South Kingstown High School

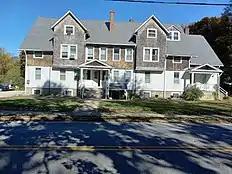

South Kingstown High School was originally located at Narragansett Pier, formerly a part of South Kingstown. The school was then moved to the Columbia Building, also called the Times Building in Wakefield at the intersection of Columbia Street, Main Street, and Woodruff Avenue, in 1878. The high school remained in the Columbia Building until the building burnt down in a fire on April 10, 1880. South Kingstown High School continued to serve as Narragansett's High School even after the two towns split in 1903, up until 1974, when Narragansett High School was built.